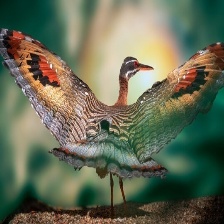
Species: SUNBITTERN
Scientific name:  EURYPYGA HELIAS